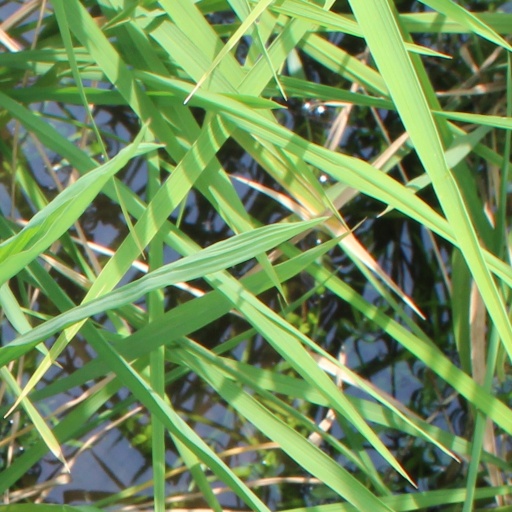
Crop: rice